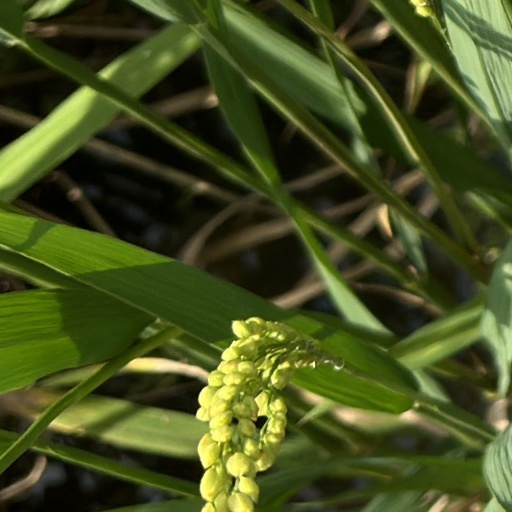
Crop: rice